Sleep deprivation

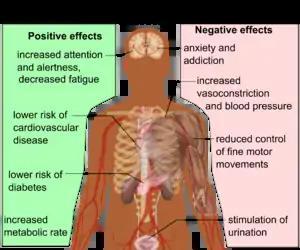
This diagram shows how caffeine affects the different areas of the body, both positively and negatively.

Consumption of caffeine in large quantities can have negative effects on one's sleep cycle.